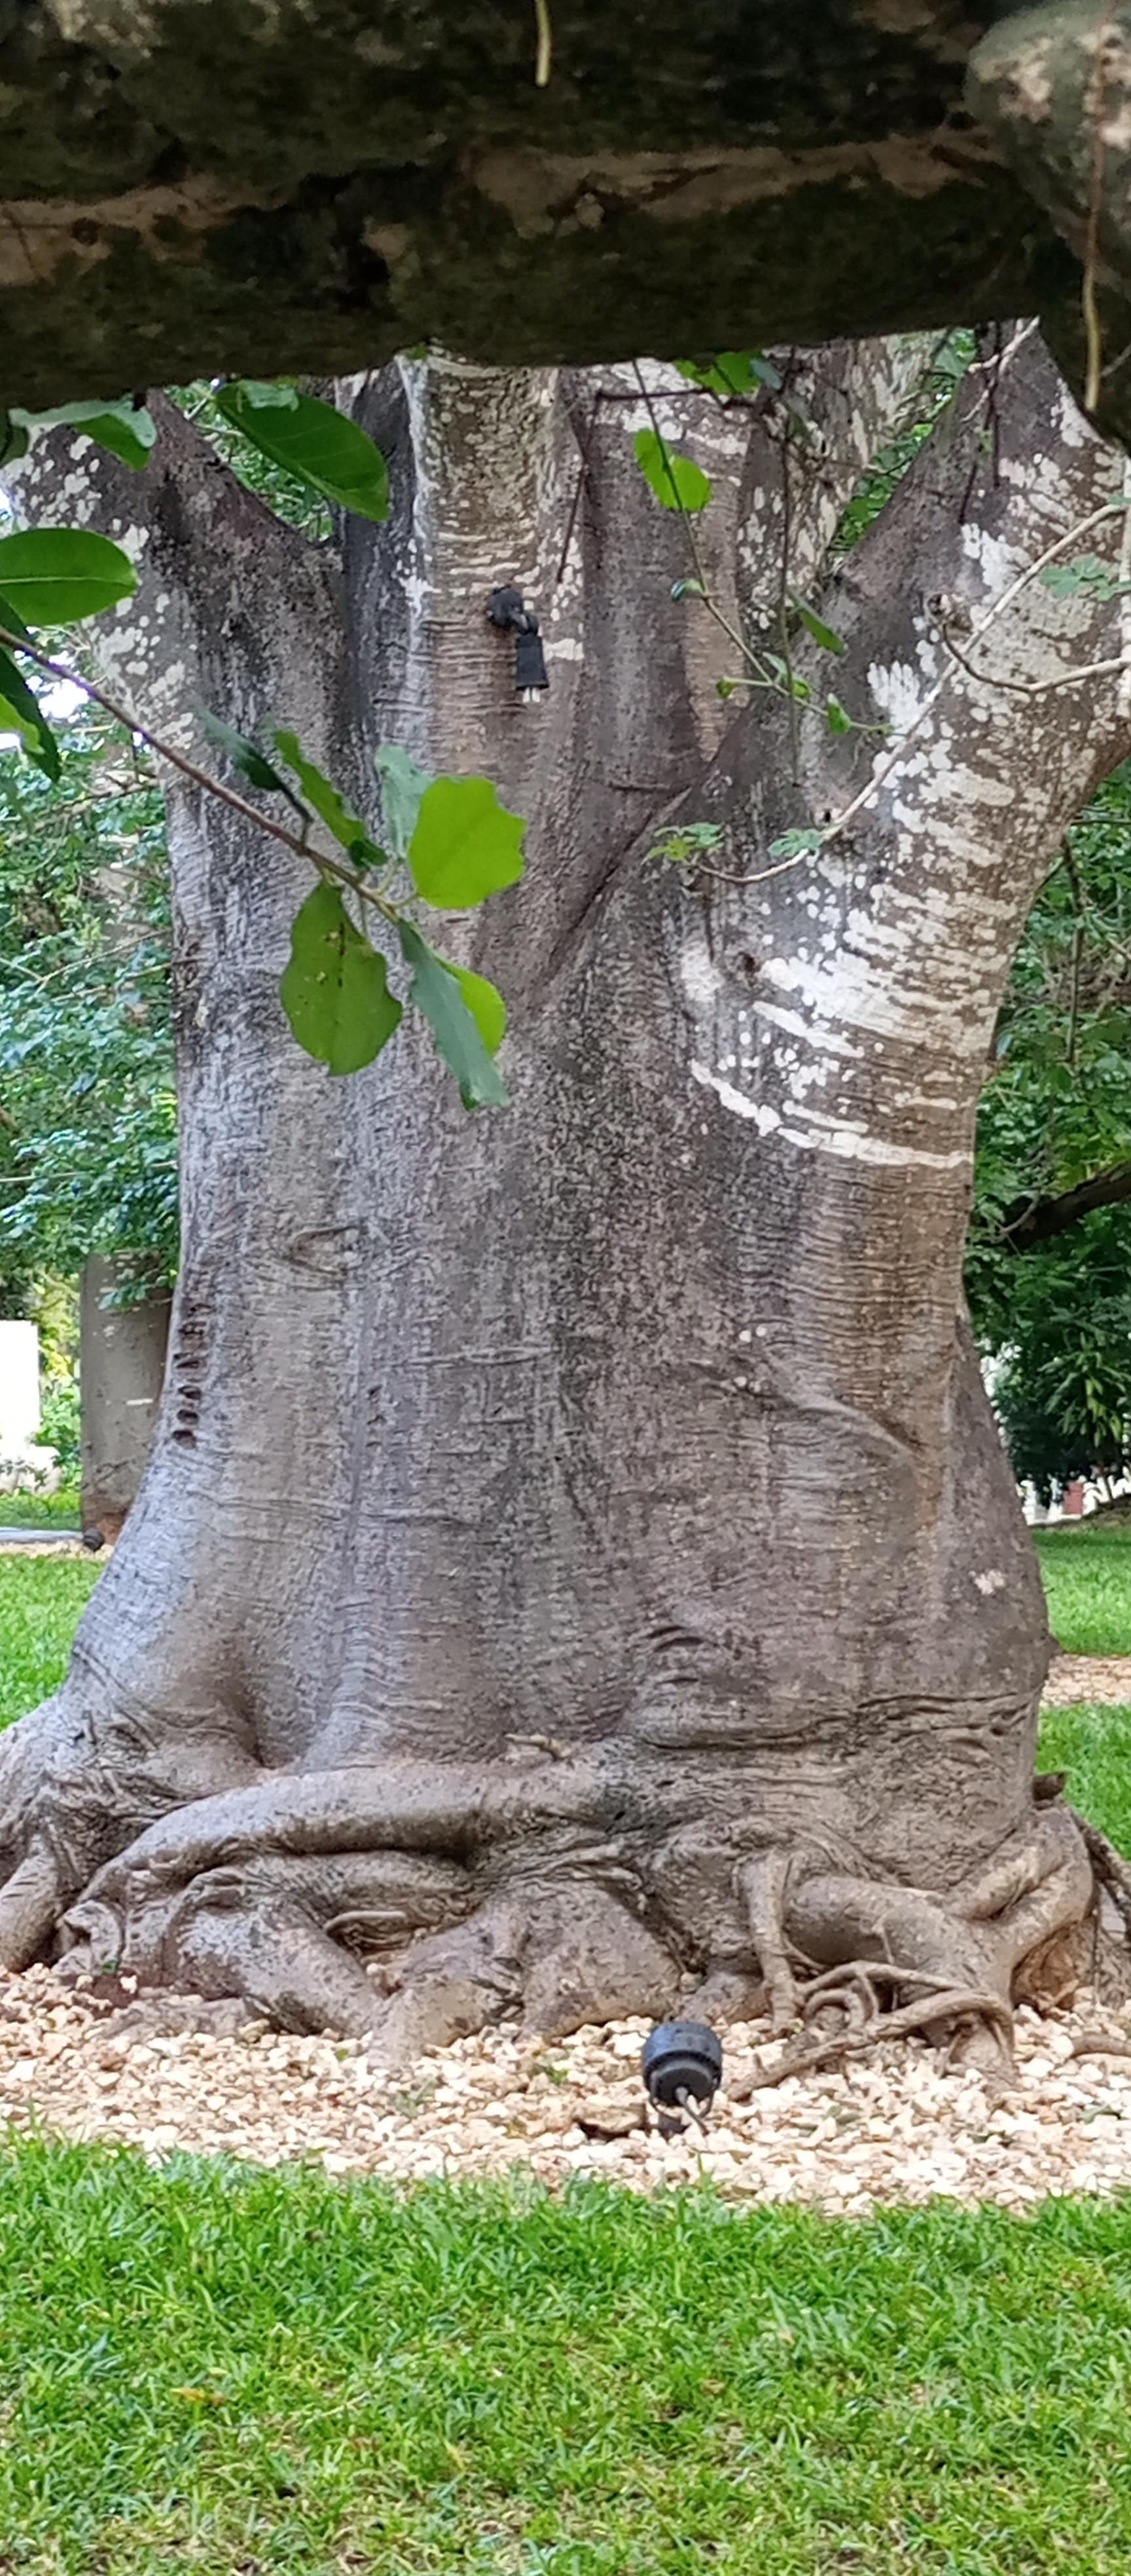
Mti mkubwa wa mabuyu unaonyesha majani ya kijani chini yake,  kuna mizizi minono mikubwa mikubwa ikidhirisha umri mkubwa wa mti huu.